Governor General of Canada

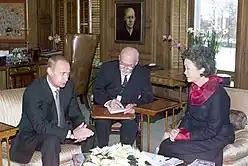
Governor General Adrienne Clarkson (right) meets with Russian president Vladimir Putin (left) in the governor general's study of Rideau Hall, 18 December 2000

The swearing-in ceremony begins with the arrival at 7 Rideau Gate of one of the ministers of the Crown, who then accompanies the governor general-designate to Parliament Hill, where a Canadian Forces guard of honour (consisting of the Army Guard, Royal Canadian Air Force Guard, and Flag Party of the Royal Canadian Navy) awaits to give a general salute. From there, the party is led by the 's parliamentary messenger—the usher of the Black Rod—to the Senate chamber, wherein all justices of the Supreme Court, senators, members of parliament, and other guests are assembled. The 's commission for the governor general-designate is then read aloud by the secretary to the governor general and the required oaths are administered to the appointee by either the chief justice or one of the puisne justices of the Supreme Court. The three oaths are the Oath of Allegiance, the Oath of Office as Governor General and Commander-in-Chief, and the Oath as Keeper of the Great Seal of Canada. With the affixing of their signature to these three solemn promises, the individual is officially the governor general, and at that moment the flag of the governor general of Canada is raised on the Peace Tower, the "Vice Regal Salute" is played by the Central Band of the Canadian Armed Forces, and a 21-gun salute is conducted by the Royal Regiment of Canadian Artillery. The governor general is seated on the throne while a prayer is read, and then receives the Great Seal of Canada (which is passed to the registrar general for protection), as well as the chains of both the chancellor of the Order of Canada and of the Order of Military Merit. The governor general then gives a speech, outlining causes they will champion during their time as viceroy.